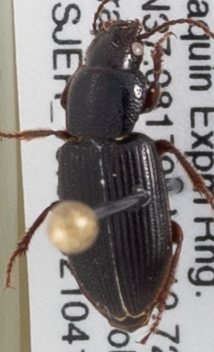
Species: Dicheirus piceus
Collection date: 2021-04-14 04:00:00
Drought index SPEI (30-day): -1.012
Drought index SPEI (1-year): -1.69
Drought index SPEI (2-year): -1.642